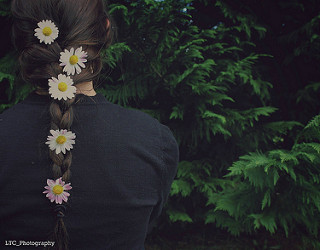
Flower: daisy